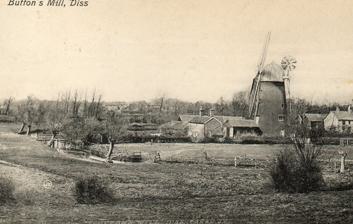
Building: Button's Mill, Diss
Country: United Kingdom
Year built: 1817
Diss Windmill Button's Mill, c1911 Origin Mill name Jays Mill Button's Mill Victoria Road Mill Mill location TM123792 Coordinates 52°22′12″N 1°07′05″E / 52.36995°N 1.1180352°E / 52.36995; 1.1180352 Operator(s) Private Year built c1817 Information Purpose Corn Type Tower mill Storeys Six storeys No. of sails Four sails Type of sails Double Patent sails Windshaft Cast iron Winding Fantail Fantail blades Eight blades Auxiliary power Steam engine , later replaced by an oil engine No. of pairs of millstones Three pairs (1853) Four pairs (1880) Size of millstones Two pairs 5 feet (1.52 m) diameter, one pair 4 feet (1.22 m) diameter (1853) Four pairs 4 feet (1.22 m) diameter (1880). Jay's Mill , Button's Mill or Victoria Road Mill is a tower mill at Diss , Norfolk , England which has been truncated and converted to residential accommodation. History Button's Mill was built c1817 on what was then Diss Common for Thomas Jay who had purchased the land that the mill was built on in that year. Jay also owned a post mill at Stuston Road . The mill was built with eight sails, but these were blown off on 28 November 1836. Jay's post mill at Stuston Road had been blown down in a gale four days earlier. The tower mill was repaired by millwright Henry Rush, but now only sported four sails; a replacement post mill was also built. Thomas Jay died on 3 April 1847 and the mill was run by his widow Sarah. It was offered for sale by auction on 5 September 1853 at the King's Head Hotel, Diss but remained unsold. It was again offered for sale October in 1856 and purchased by Michael Hawes. He was succeeded by William Hawes who retired in 1880. The mill was sold by auction at the Kings Head Hotel and bought by John Button. Button had worked various post mills around Diss and been in business for 24 years at that time. A steam engine had been installed as auxiliary power by this date. In 1892, roller milling equipment was added. The steam engine was later replaced by an oil engine. A sail was lost in 1928, by which time the mill was being worked by John B Button. The mill worked on a single pair of sails until 1929 when the fantail was damaged. The remaining pair of sails, which had previously been on Mount Pleasant Mill , Framlingham , Suffolk , were sold c1936 and found further use at Terling Mill , Essex . They were transported to Terling by rail and completed their journey by horse and cart. The cap was removed and the mill truncated by one storey. It was then used as part of a saw mill. In 1968, the mill was purchased and converted to residential accommodation. Description For an explanation of the various pieces of machinery, see Mill machinery . Button's Mill was a six-storey tower mill with a domed cap which was winded by a fantail. It was built with eight sails but rebuilt with four double Patent sails in 1837. The sails had a span of 66 feet (20.12 m) and were 9 feet (2.74 m) wide. They were carried on a cast-iron windshaft . The wooden brake wheel was 11 feet 6 inches (3.51 m) diameter, with iron segment teeth. The four pairs of French Burr millstones were driven overdrift. Millers Thomas Jay 1817-1847 Sarah Jay 1847-56 William Michael Hawes 1856-80 John Button 1880-83 John & William Edward Button 1883-1922 John B Button -1929 Reference for above:- References